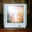
Label: television